University of Medicine and Dentistry of New Jersey

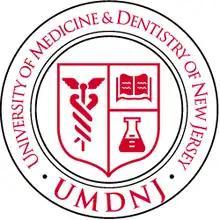
UMDNJ

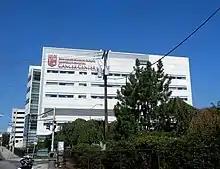
Cancer Center, Newark

The University of Medicine and Dentistry of New Jersey (UMDNJ) was a state-run health sciences institution with six locations in New Jersey.